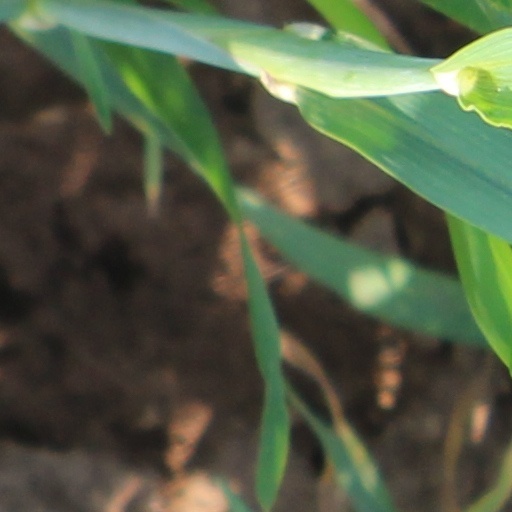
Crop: wheat